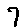
Label: 7